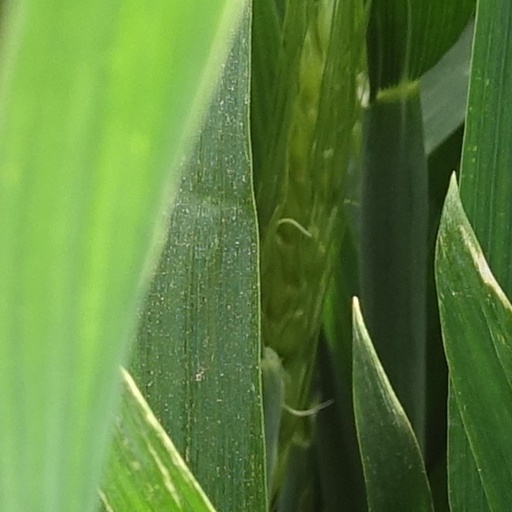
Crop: wheat